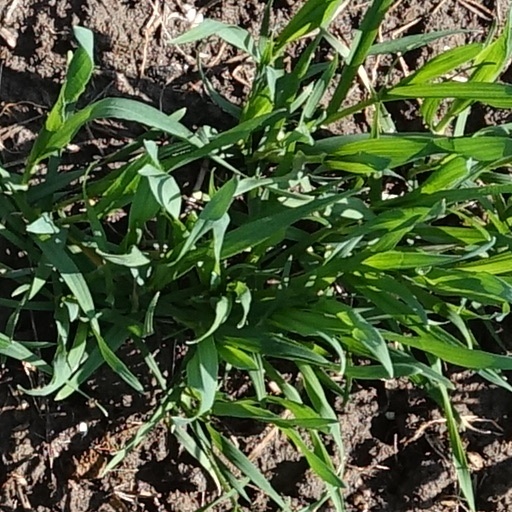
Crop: wheat